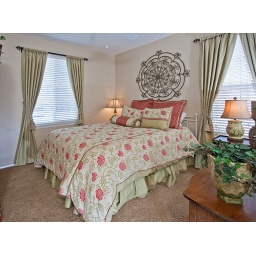
580exii close CL at 1/4sb-80 CR at 1/4both with stofensb-80 on floor in front of me aimed at far wall at 1/32